Blue Öyster Cult

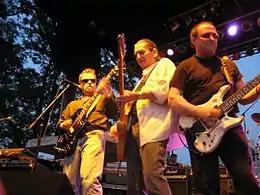
Blue Öyster Cult live in 2006

The band spent most of the 1990s touring without releasing an album of new material, although they did contribute two new songs to the "Bad Channels" movie soundtrack, released in 1992, and also released an album of re-recorded songs from the band's original lineup, called "Cult Classic", in 1994. During these years, while the three original members remained constant, there were several changes in the band's rhythm section. Ron Riddle quit in 1991 and was followed by a series of other drummers including